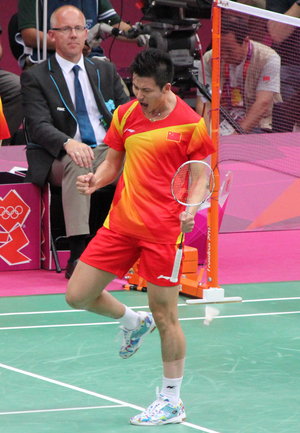
Cai Yun
Cai Yun og Fu Haifeng vinder guld for Kina
Cai Yun er en kinesisk badmintonspiller. Hans største internationale resultat, var da han repræsenterede Kina under Sommer-OL 2008 i Beijing, Kina og vandt guld sammen med Fu Haifeng. Ved Sommer-OL 2012 i London vandt han en guldmedalje sammen med Fu Haifeng. Han har vundet flere guldmedaljer fra VM i badminton.